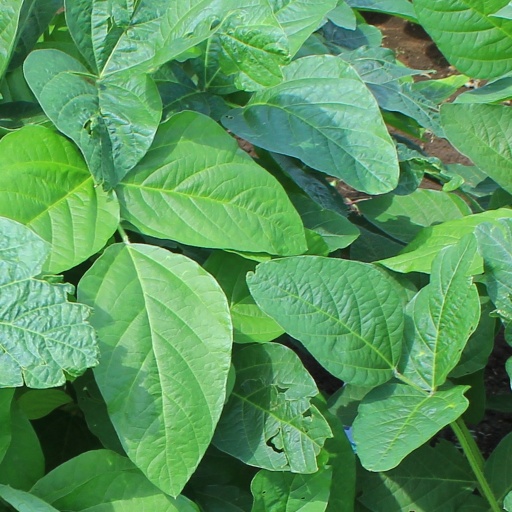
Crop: soybean